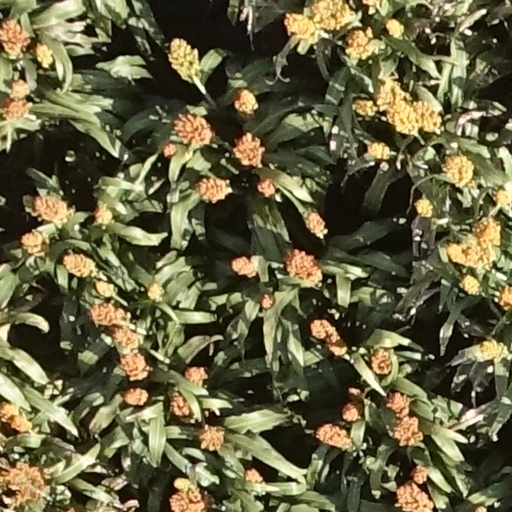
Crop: sorghum